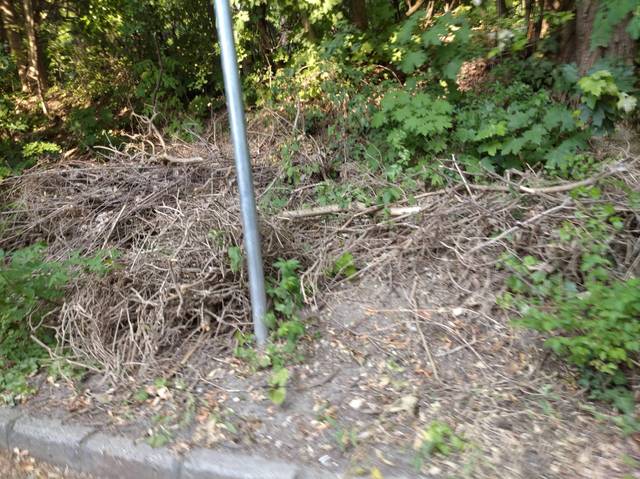
Region: Hungary
Coordinates: 47.52, 19.004